Alkaloid

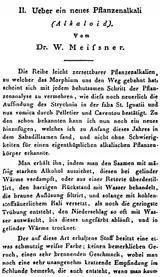
The article that introduced the concept of "alkaloid".

The name "alkaloids" was introduced in 1819 by German chemist , and is derived from late Latin root and the Greek-language suffix -('like'). However, the term came into wide use only after the publication of a review article, by Oscar Jacobsen in the chemical dictionary of Albert Ladenburg in the 1880s.